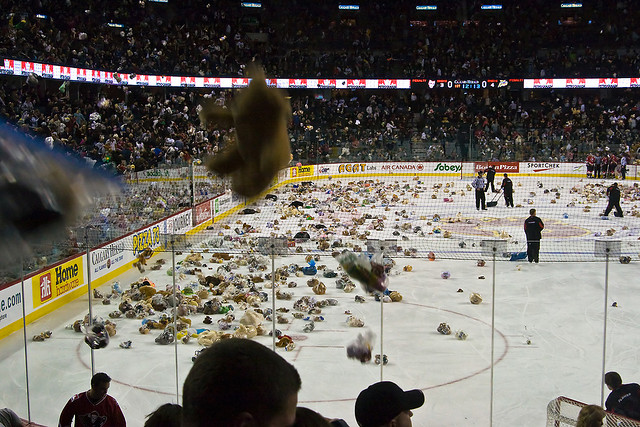
user: Given an image and a question. Answer the question in a short answer. Question: What sport is being played? Short Answer:
assistant: hockey